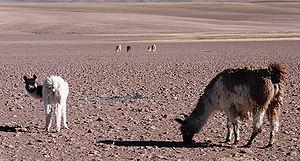
Le Chili, en forme longue république du Chili, en espagnol : Chile, ou República de Chile, est un pays d’Amérique du Sud partageant ses frontières avec le Pérou et la Bolivie au nord d'une part, et l’Argentine au nord-est, à l'est et au sud-est d'autre part, et dont le territoire forme une étroite bande allant du désert d'Atacama jusqu'au cap Horn. L'île de Pâques, située à 3 000 kilomètres de Valparaíso dans l'océan Pacifique, fait partie du Chili depuis 1888. La superficie du pays est de 756 102 km². Le gouvernement revendique aussi une possession sur le continent Antarctique : le Territoire chilien de l'Antarctique correspond aux longitudes 53° W et 90° W et est situé au sud du soixante-cinquième parallèle sud.
Le département de Rinconada est une des 16 subdivisions de la province de Jujuy, en Argentine. Son chef-lieu est la ville de Rinconada.
Le Chili est un pays d'Amérique du Sud habité par 17 millions de personnes et situé sur la côte Pacifique. Il est entouré par l'Argentine au nord-est, à l'est et au sud-est, la Bolivie et le Pérou au nord et s'étend sur 756 900 km² de terres. Le Chili revendique aussi 1,250 million de km² dans l'Antarctique.